Thanawat Thirapongpaiboon

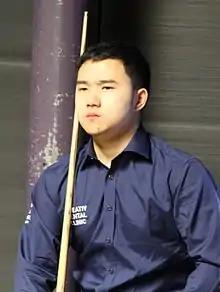
Paul Hunter Classic 2015

Thanawat Thirapongpaiboon ( "Ṭhnwạtʹhn̒ T̄hirphngṣ̄̒phịbūly̒"; born December 14, 1993) is a Thai former professional snooker player. He turned professional in 2010 as the Asian nomination following his run to the semi-finals of the 2010 Asian Championship. At the age of 17, he was the youngest player competing on the 2010/2011 main tour.